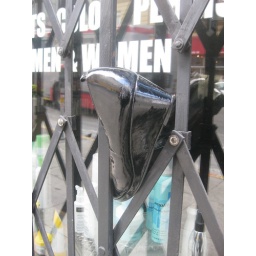
Abandoned shoe stuck in store window grille, Geary Street between Jones and Taylor, San Francisco